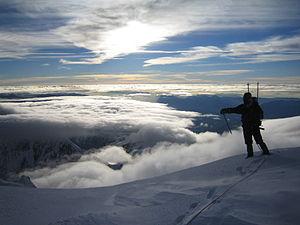
éclaircie fugace lors de la redescente du mont blanc